The Pearl Island

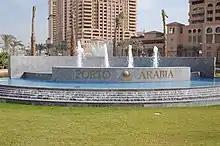
Welcome sign to Porto Arabia

There will be 29 towers in total. The address format is "Unit 1234, 1 Viva Bahriya", with "VB‑1" being the shorter, convenient version.